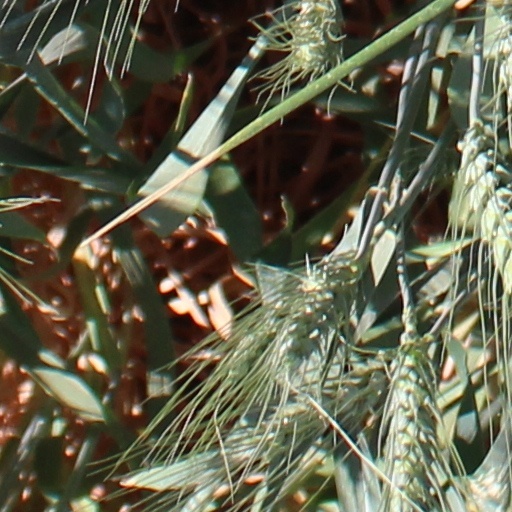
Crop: wheat